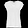
Label: T - shirt / top